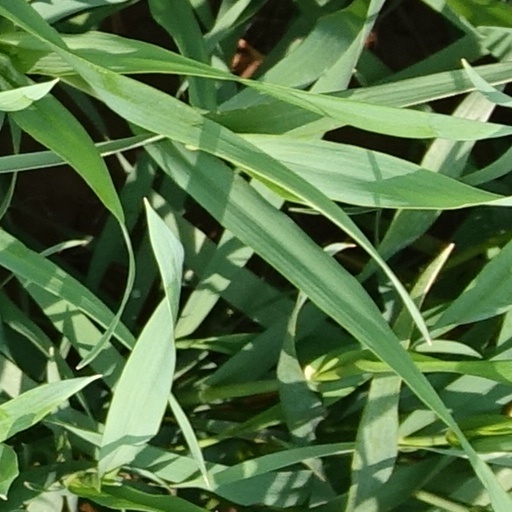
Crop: wheat